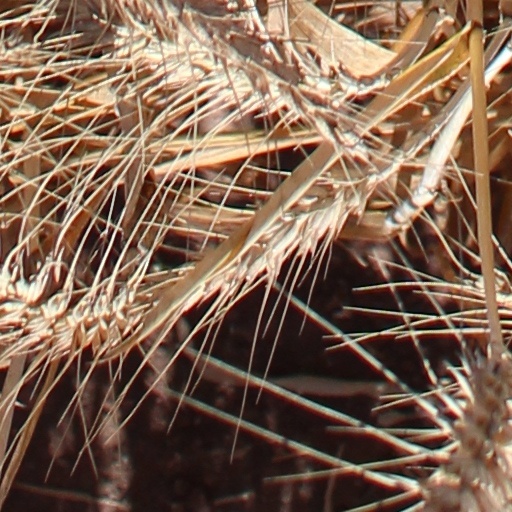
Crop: wheat